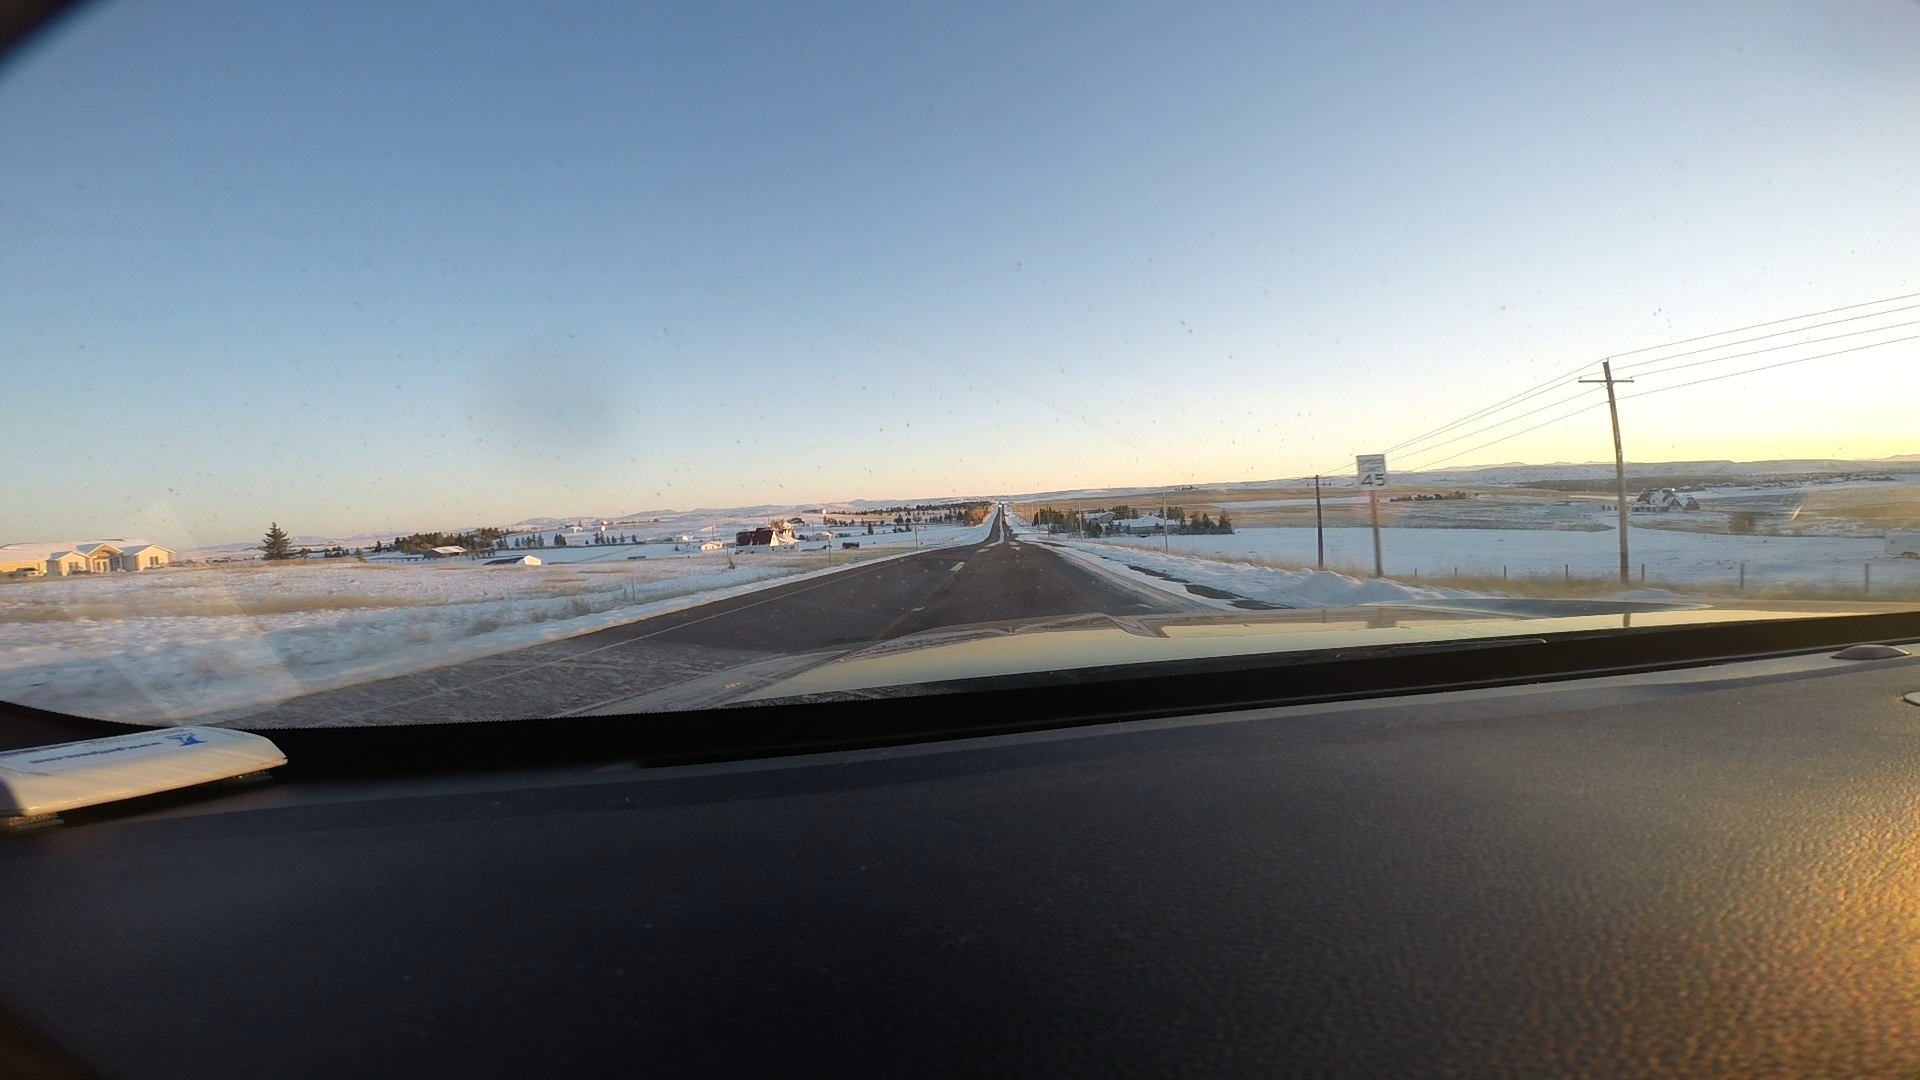
Speed limit sign label: mph45